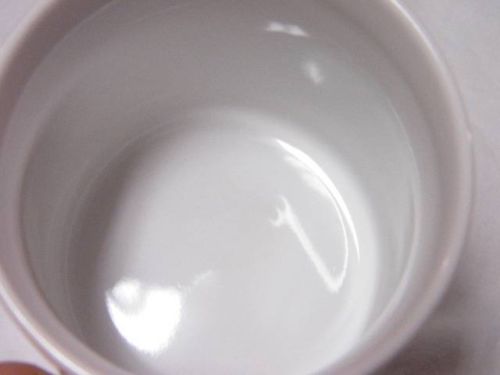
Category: mug